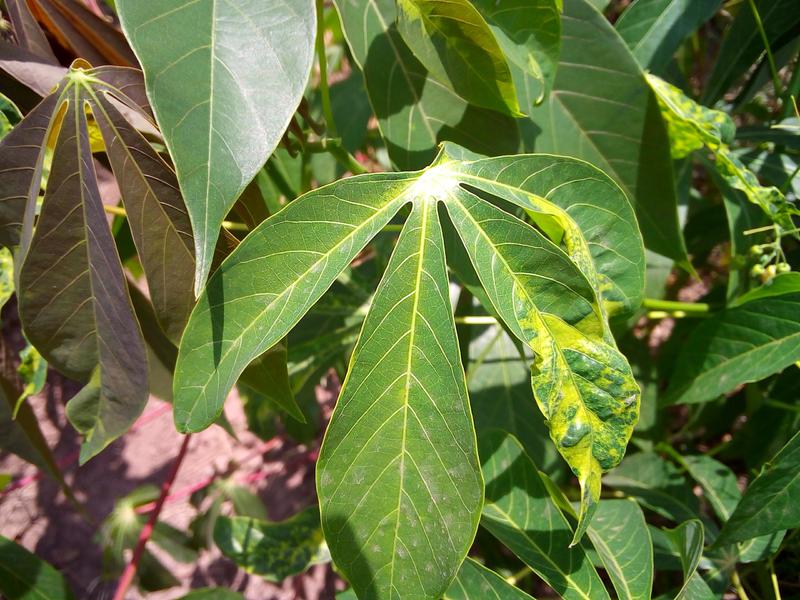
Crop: cassava
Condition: mosaic_disease